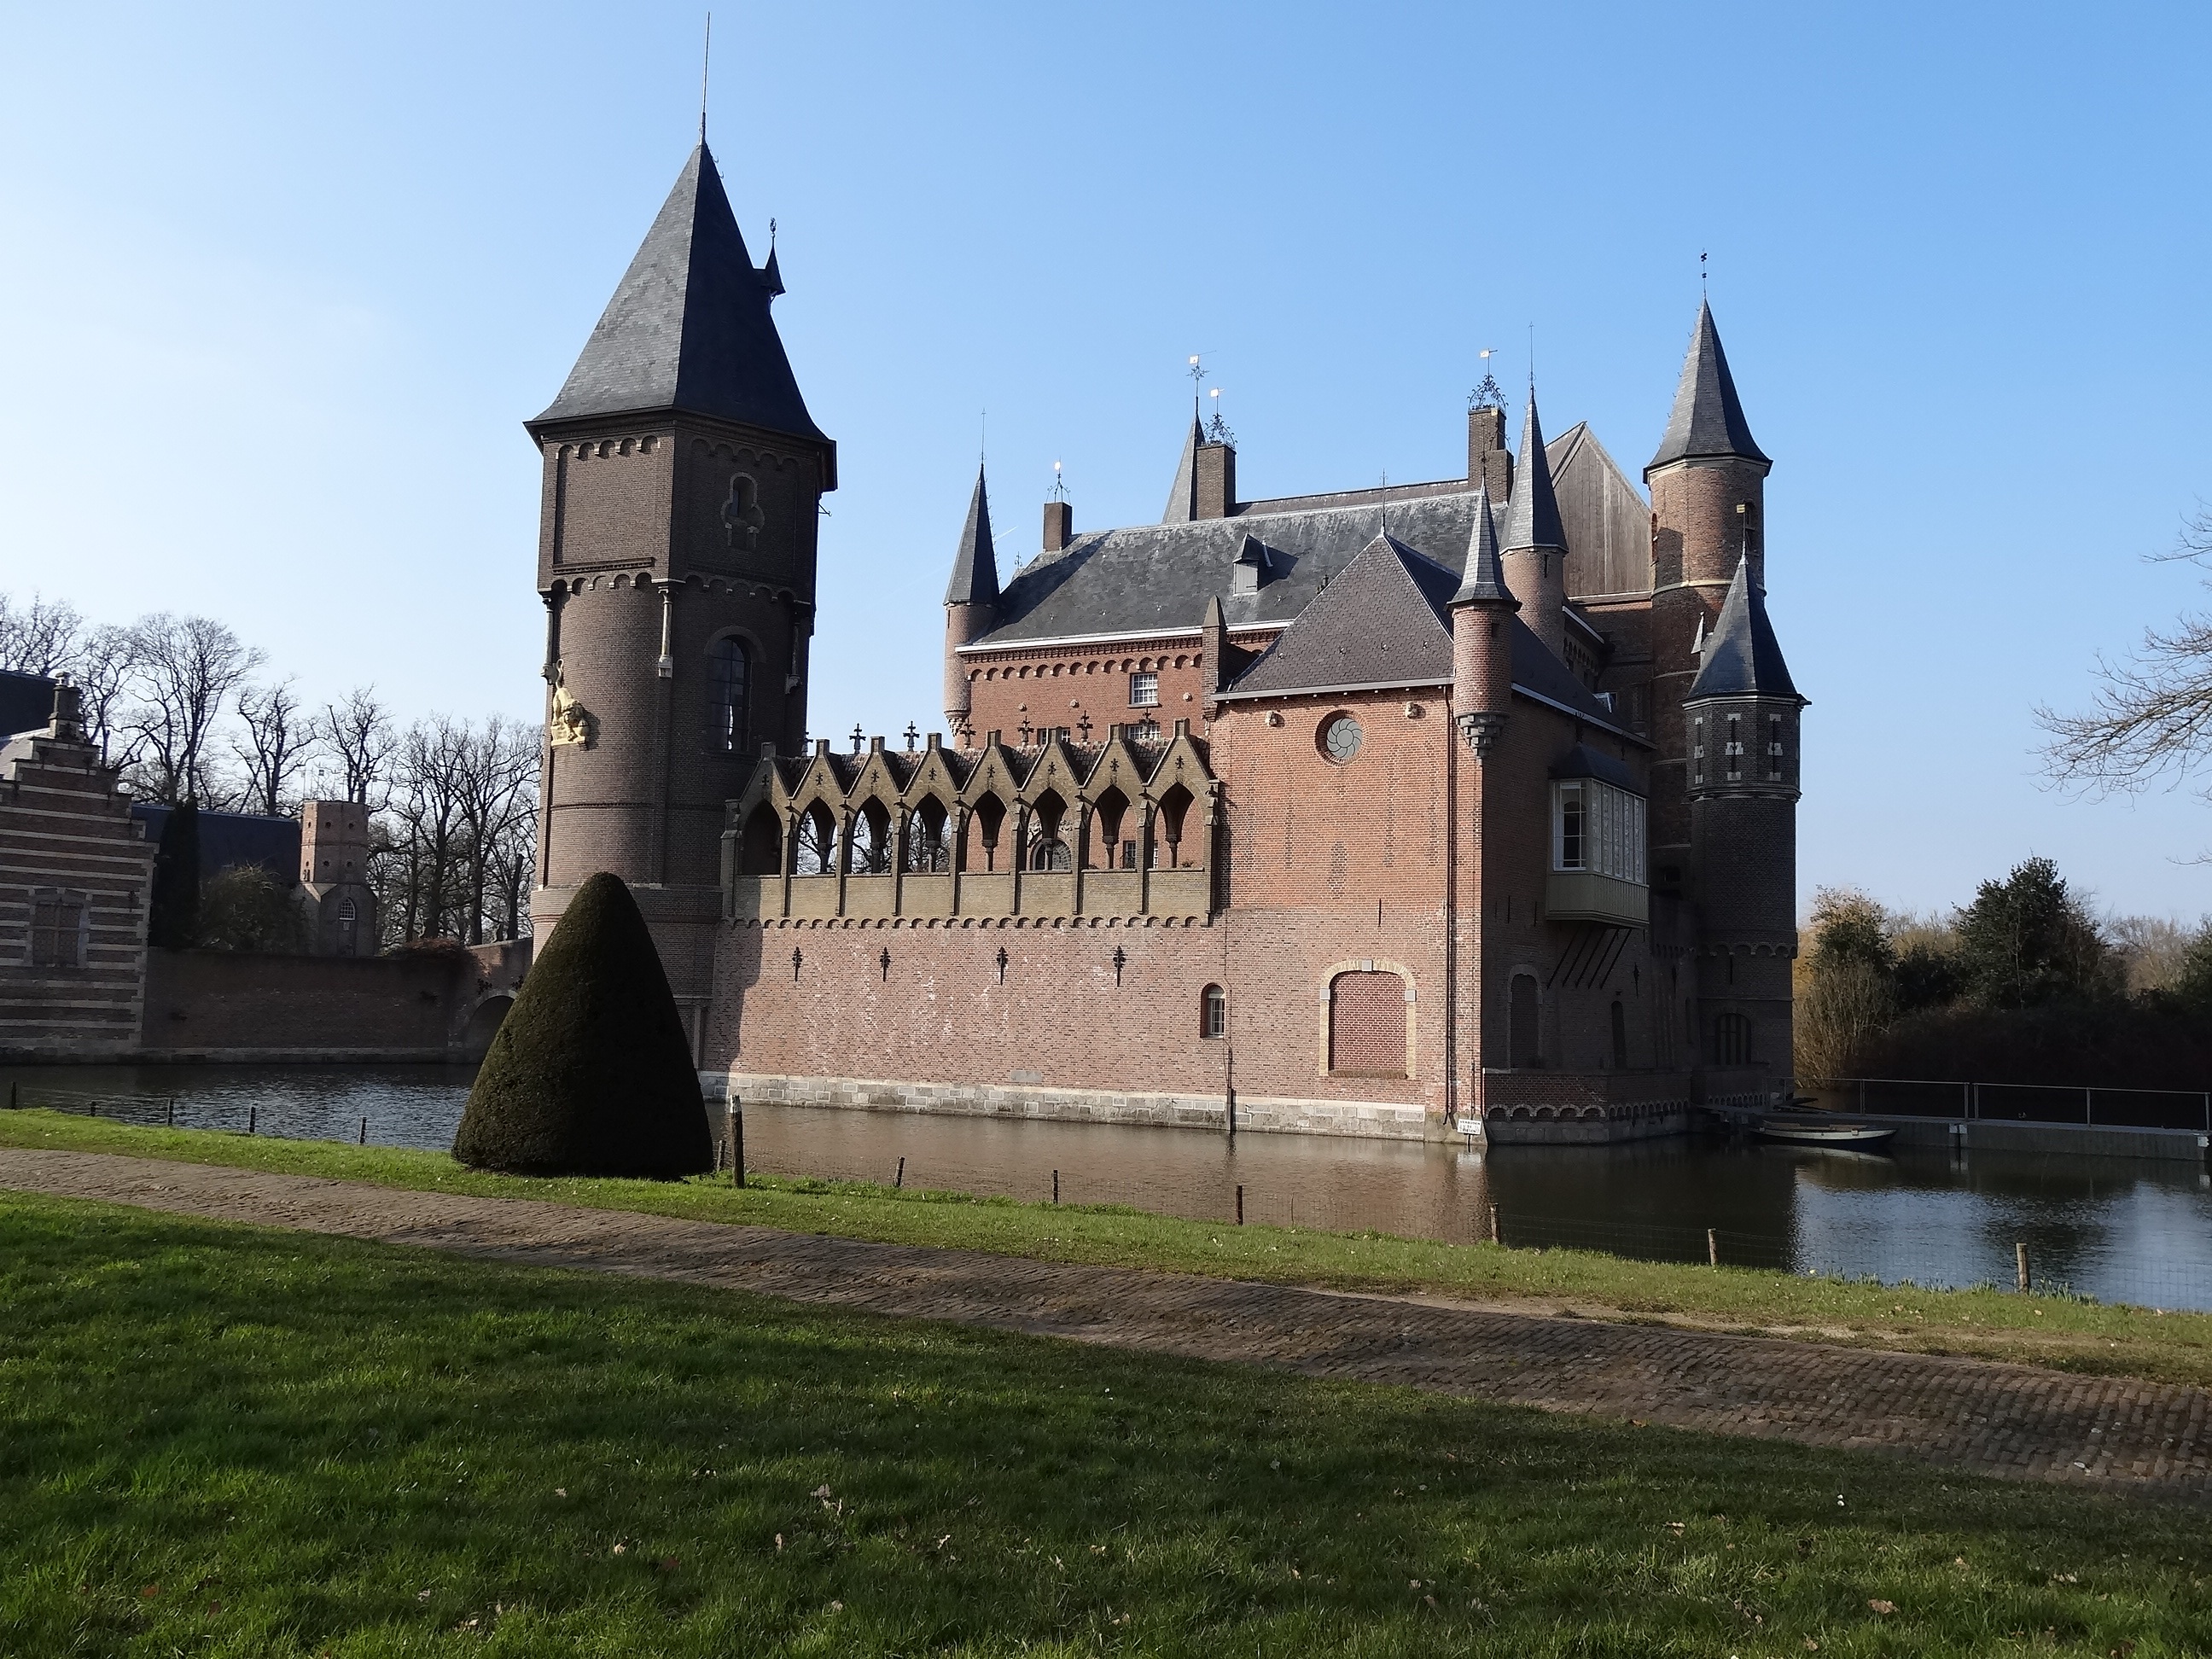
manor, building, chateau, home, pond, reflection, tower, castle, landmark, church, chapel, place of worship, netherlands, monastery, abbey, estate, stately home, outdoor place, water castle